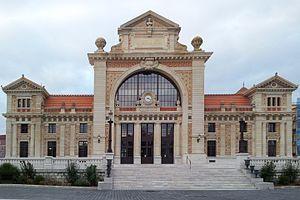
Ancienne Gare des Chemins de Fer de Provence à Nice, rénovée à l'identique et transformée en bibliothèque Raoul Mille.
La ligne de Nice à Digne est une ligne ferroviaire française à voie métrique reliant Nice à Digne-les-Bains.
La gare du Sud est une halle gourmande et ancienne gare ferroviaire française située dans le quartier de la Libération à Nice. Cette gare est l'ancien terminus des lignes à voie métrique des chemins de fer de Provence reliant Nice à Digne-les-Bains et à Meyrargues via Draguignan.
Une gare ferroviaire est le lieu d'arrêt des trains. Une gare comprend diverses installations qui ont une double fonction : permettre la montée et la descente des voyageurs, ou le chargement et le déchargement des marchandises ainsi que pour certaines d'entre elles, assurer des fonctions de sécurité dans la circulation des trains.